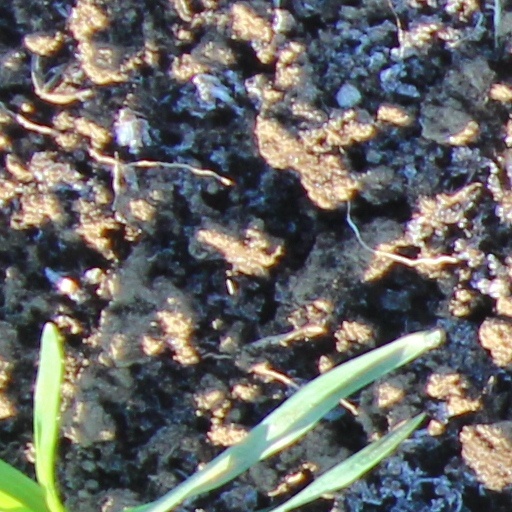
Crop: wheat